The Final Cut (2004 film)

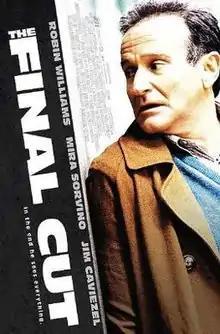
Theatrical release poster

The Final Cut is a 2004 science fiction psychological thriller film written and directed by Omar Naim. It stars Robin Williams, Jim Caviezel, Mira Sorvino, Mimi Kuzyk, Stephanie Romanov, Genevieve Buechner and Brendan Fletcher. The film takes place in a setting where brain implants make it possible to record the sight and sound of entire lives. Williams plays a professional who specializes in editing the memories of unsavory people into uncritical memorials that are played at funerals.